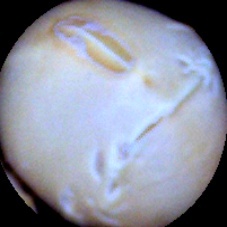
Label: Skin-damaged